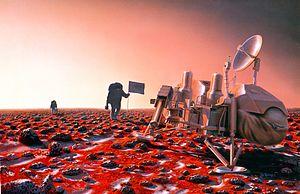
La colonisation de Mars par l'être humain, c'est-à-dire l'installation d'une communauté humaine autonome sur cette planète est un thème classique de science-fiction et constitue un projet qui connait dans les années 2010 un engouement populaire important. Mars est de toutes les planètes du système solaire, celle qui présente les conditions les plus favorables pour l'installation de l'être humain. La température en surface présente des extrêmes moins élevés, une atmosphère ténue fournit une certaine protection contre les rayonnements nocifs et constitue une source potentielle notamment d'oxygène tandis que l'eau est présente sous forme soit de glace soit de vapeur ou encore sous forme liquide en profondeur. Après Vénus, c'est la planète la moins difficile à atteindre depuis la Terre en termes d'énergie et de proximité avec un transit de 7 à 8 mois. Le projet de colonisation de Mars est porté par un mouvement induit par les entrepreneurs du New Space et parait pour certains une réponse aux préoccupations croissantes concernant l'avenir de l'humanité sur Terre.